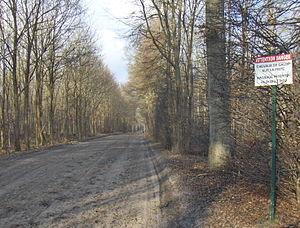
Route des Vieilles Garennes dans la forêt de Chantilly, non loin du carrefour de la Table (parcelles 226-228). Piste d'entraînement pour chevaux de course (galop) entretenue par France Galop. Son usage est interdit aux promeneurs de 6h30 à 13h.
La forêt de Chantilly est un massif forestier de 6 344 hectares situé sur le territoire de seize communes des départements de l'Oise et du Val-d'Oise, à 37 kilomètres au nord de Paris.